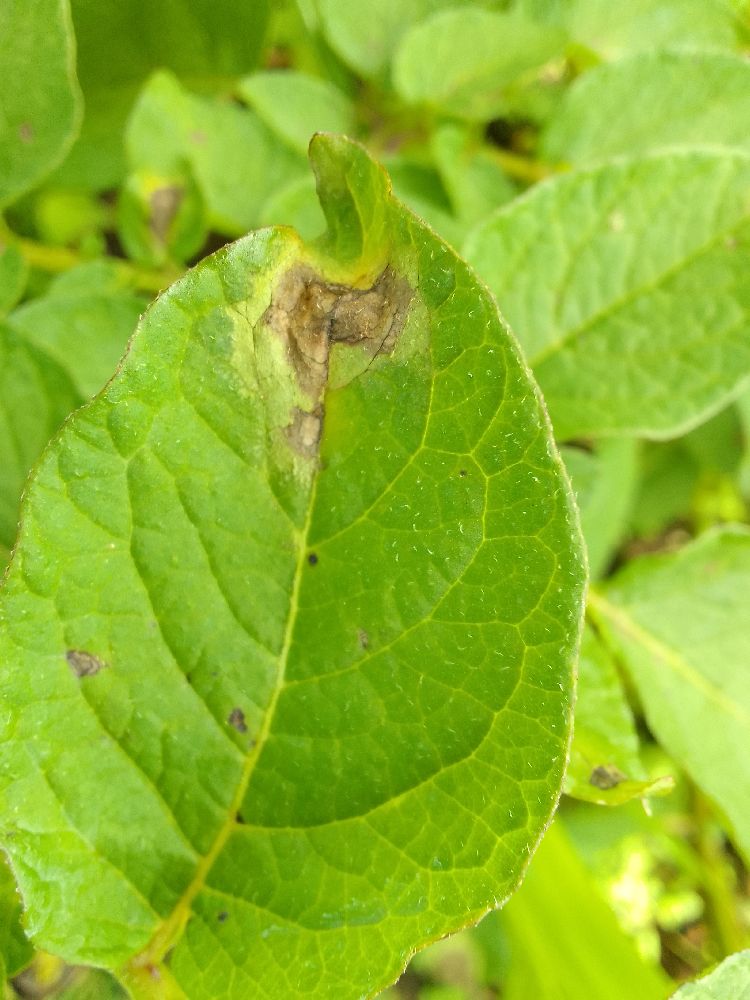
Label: Late blight